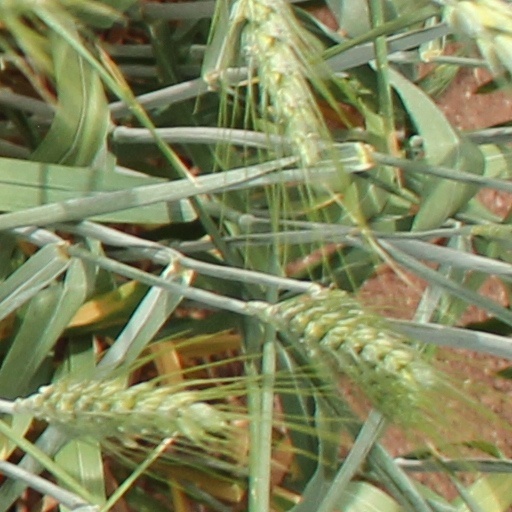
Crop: wheat